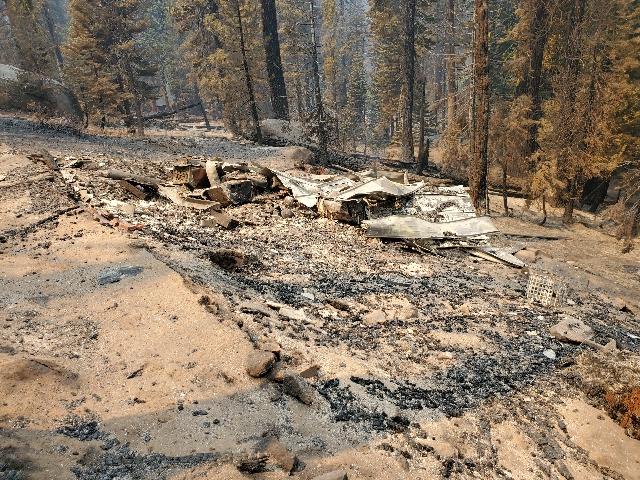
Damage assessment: destroyed